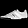
Label: Sneaker